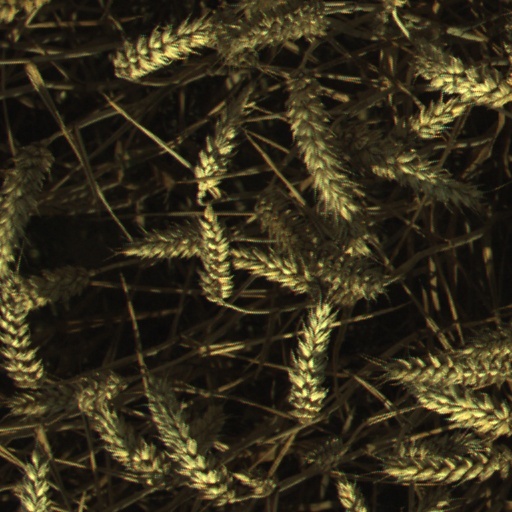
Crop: wheat